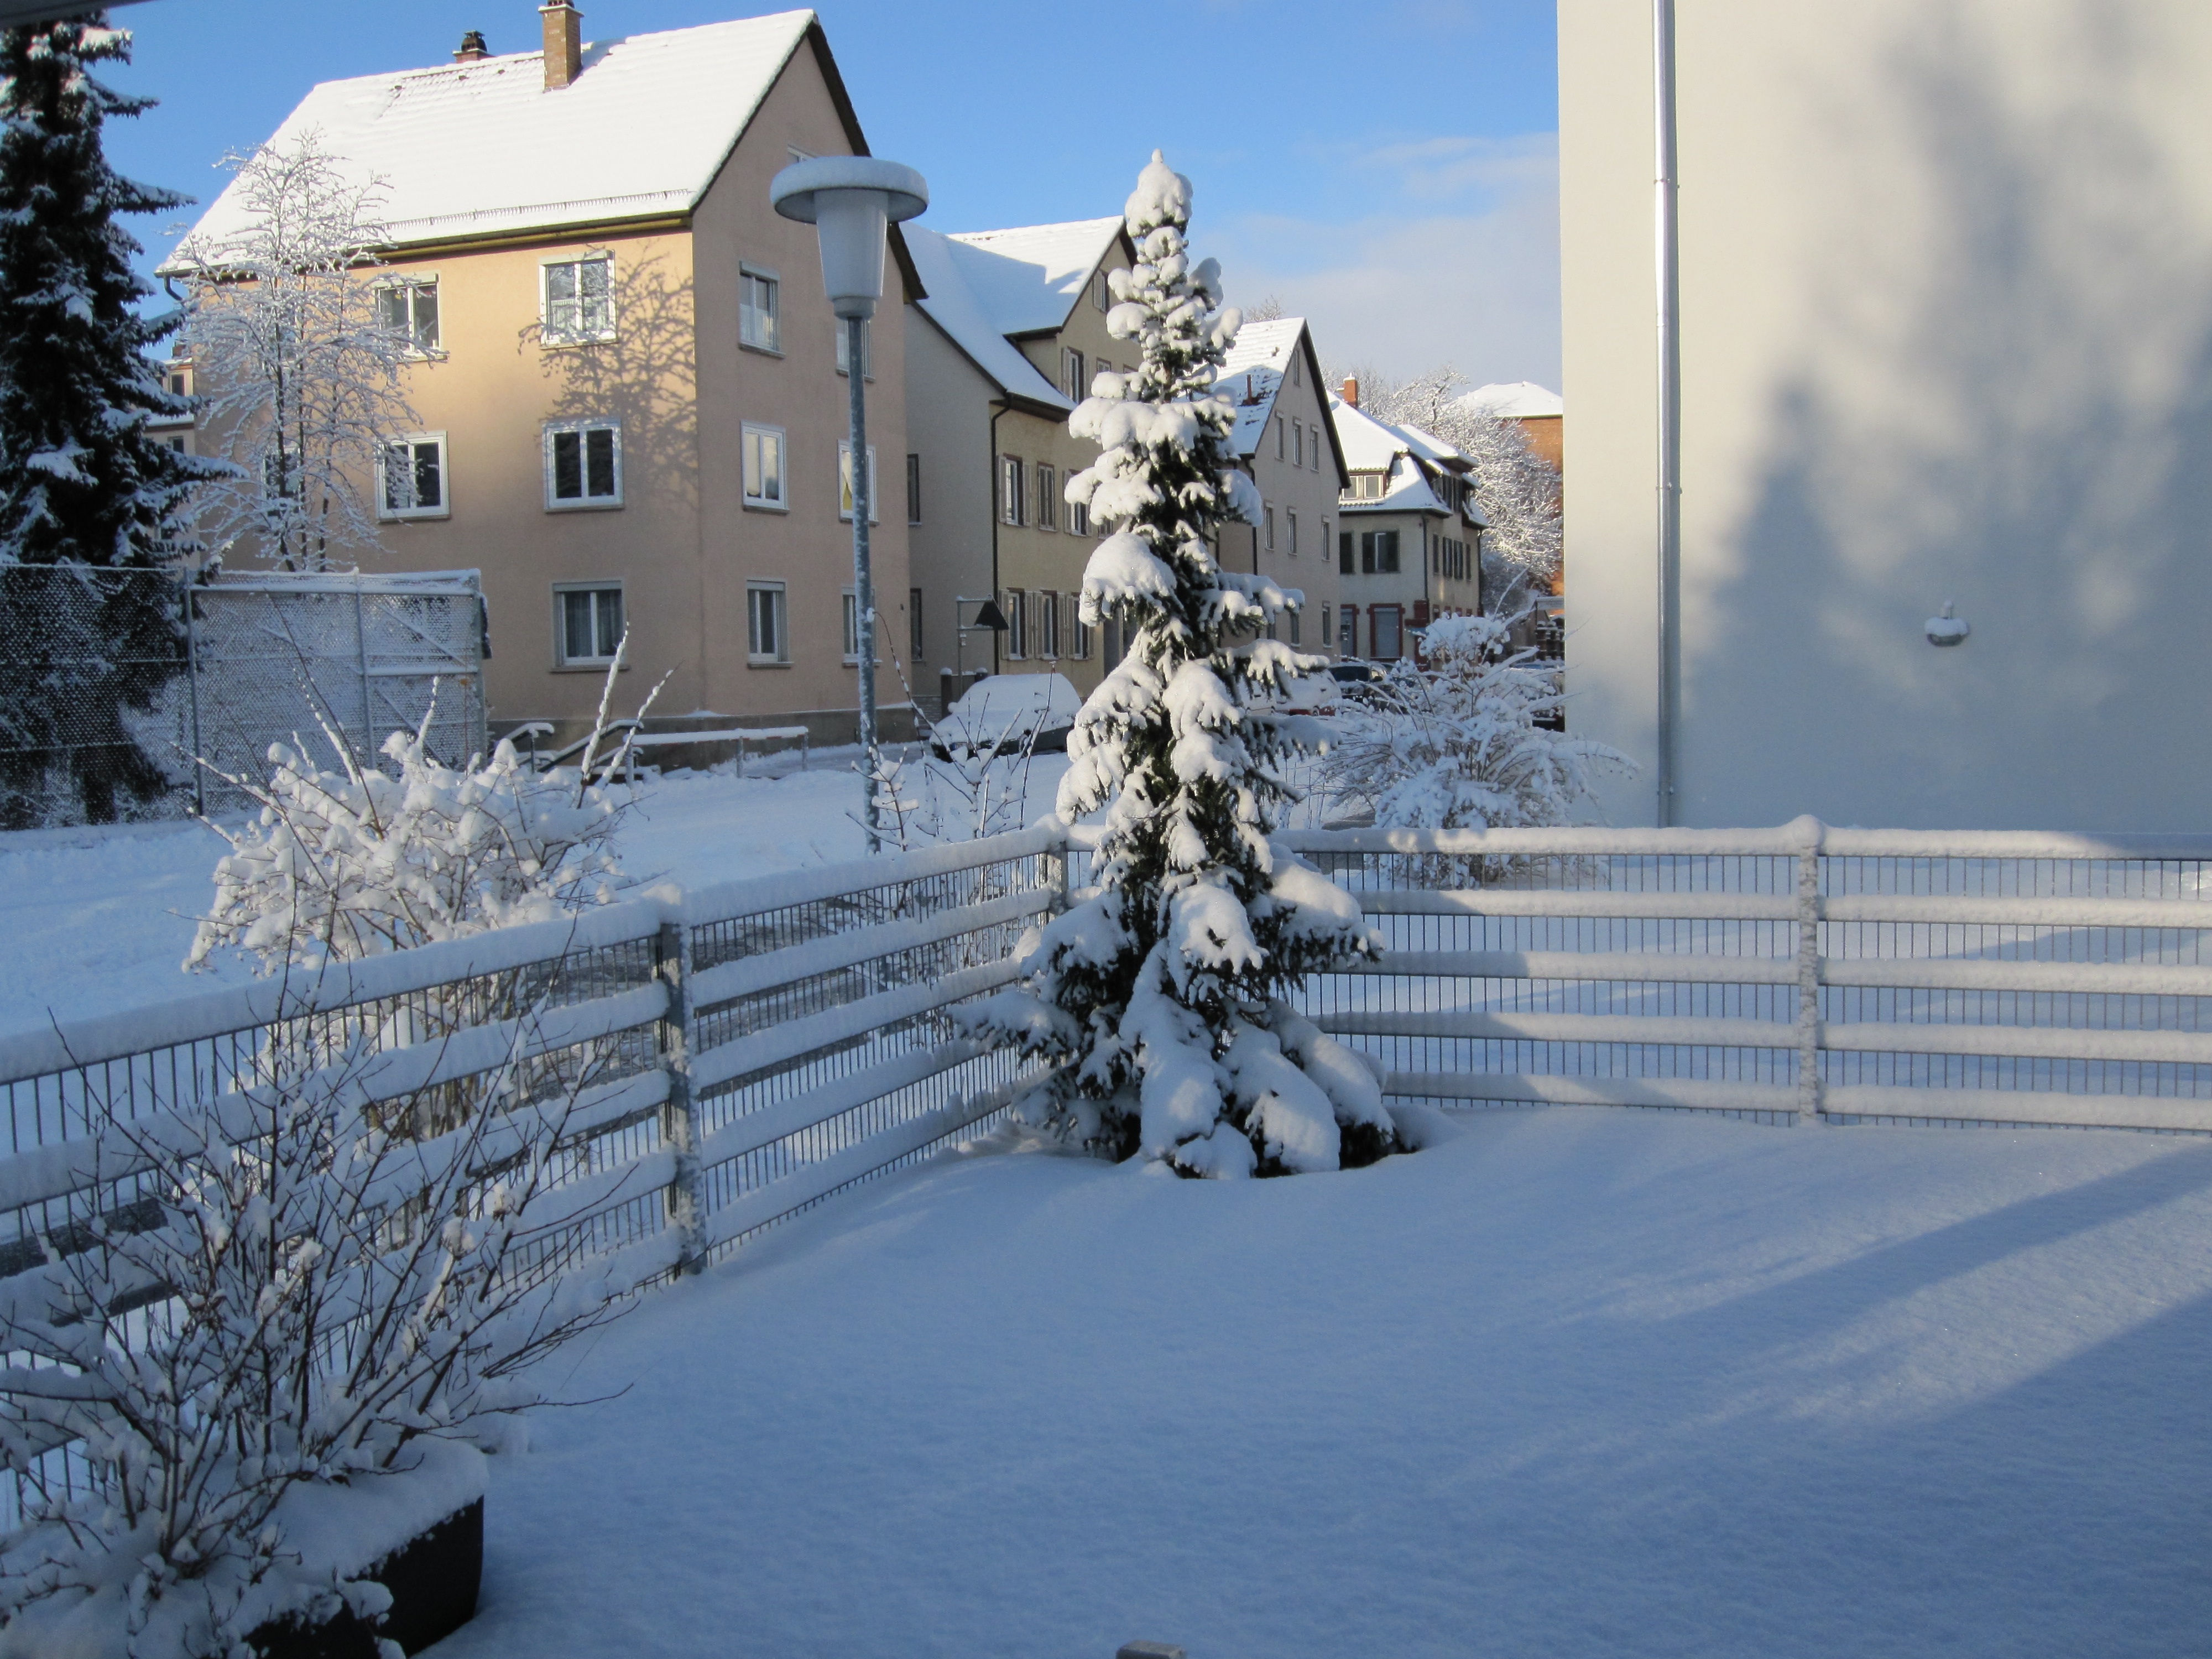
snow, winter, home, ice, weather, season, freezing